Walsingham Priory

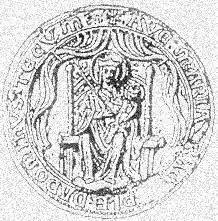
Medieval seal of Walsingham Priory, inscribed with the Annunciation text in medieval Latin: ("Hail Mary, full of grace, the Lord is with you")

Walsingham Priory, originally established in the 12th century, was a monastery of Augustinian Canons regular in Walsingham, Norfolk, England. Also known as the Augustinian Priory of The Annunciation of the Blessed Virgin Mary, it became a significant pilgrimage site, associated with the Marian shrine of Our Lady of Walsingham, before being seized by the Crown and largely destroyed during the Dissolution of the Monasteries under King Henry VIII in the 16th century.